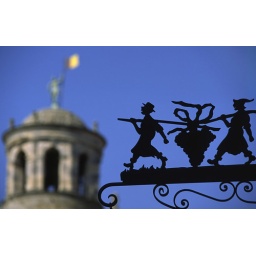
Funky street sign in Arles - suspect the workers have been sampling their produce!